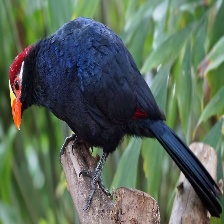
Species: VIOLET TURACO
Scientific name: MUSOPHAGA VIOLACEA